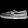
Label: Sneaker